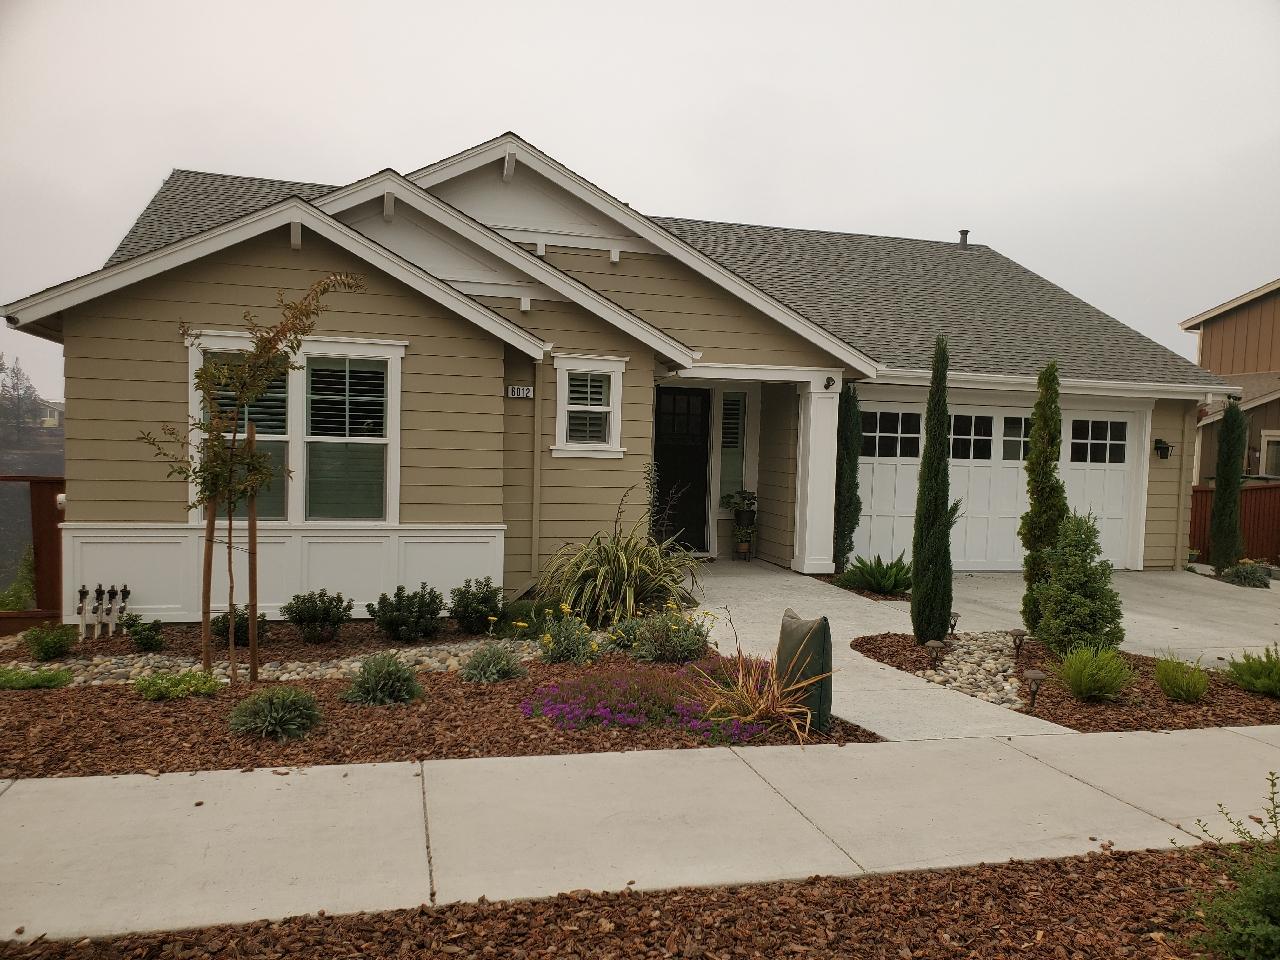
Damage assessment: no_damage